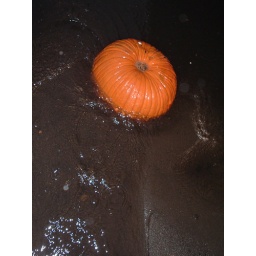
I spotted this pumpkin at the boat launch in Cathedral Park on the Willamette River, Portland OR.